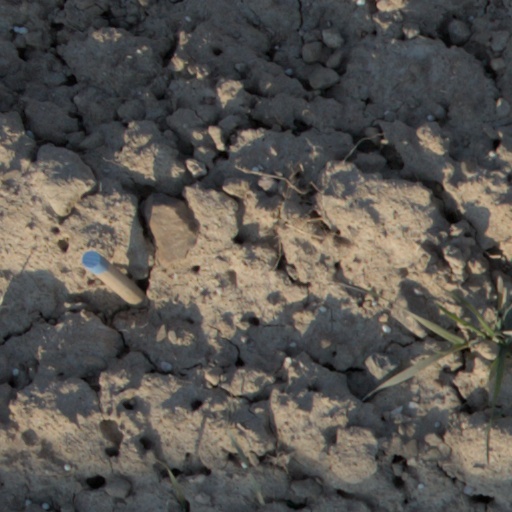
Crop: wheat